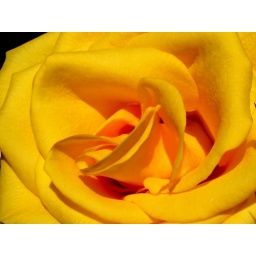
Yellow rose from a bouquet and photographed in bright sunshine outdoors.